Tomás Pina

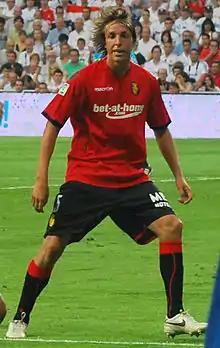
Pina in action for Mallorca in 2012

Tomás Pina Isla (born 14 October 1987) is a Spanish former professional footballer who played as a central midfielder.